Flag of Brazil

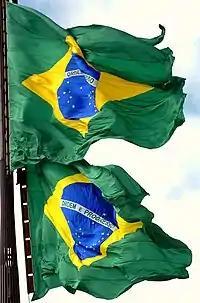
The flag being replaced in a monthly ceremony held at the Praça dos Três Poderes (Three Powers Plaza) in Brasília

Federal Law No. 5,700, issued on 1 September 1971, defines the flag protocol in Brazil. The flag must be permanently hoisted at the Praça dos Três Poderes in Brasília. The flag must be raised and lowered daily at the presidential palaces (Palácio do Planalto and Palácio da Alvorada); ministries; National Congress; Supreme Federal Tribunal; Supreme Court of Justice; seats of the Executive, Legislative and Judicial branches; diplomatic missions; Federal, state and local institutions; and merchant navy units. When a flag is no longer fit to use, it must be delivered to a military facility to be burned during a special ceremony on 19 November ("Flag Day").